Shrine of Bayazid Bostami

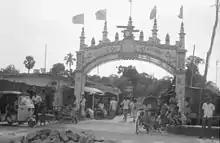
1960 image of the shrine entrance

The tomb and the sarcophagus it houses were originally discovered in 1831, and at the time were enclosed by a wall with protective pillars, that have since been replaced by a more modern structure. At the foot of the tomb hill, there is an ancient three-domed mosque, which is believed to date from the time of the Mughal emperor, Aurangzeb (1618–1707). The interior of the mosque is sparsely decorated, while the mihrab on the qibla wall (indicating the direction of Mecca) has an identical projection on its opposite side.